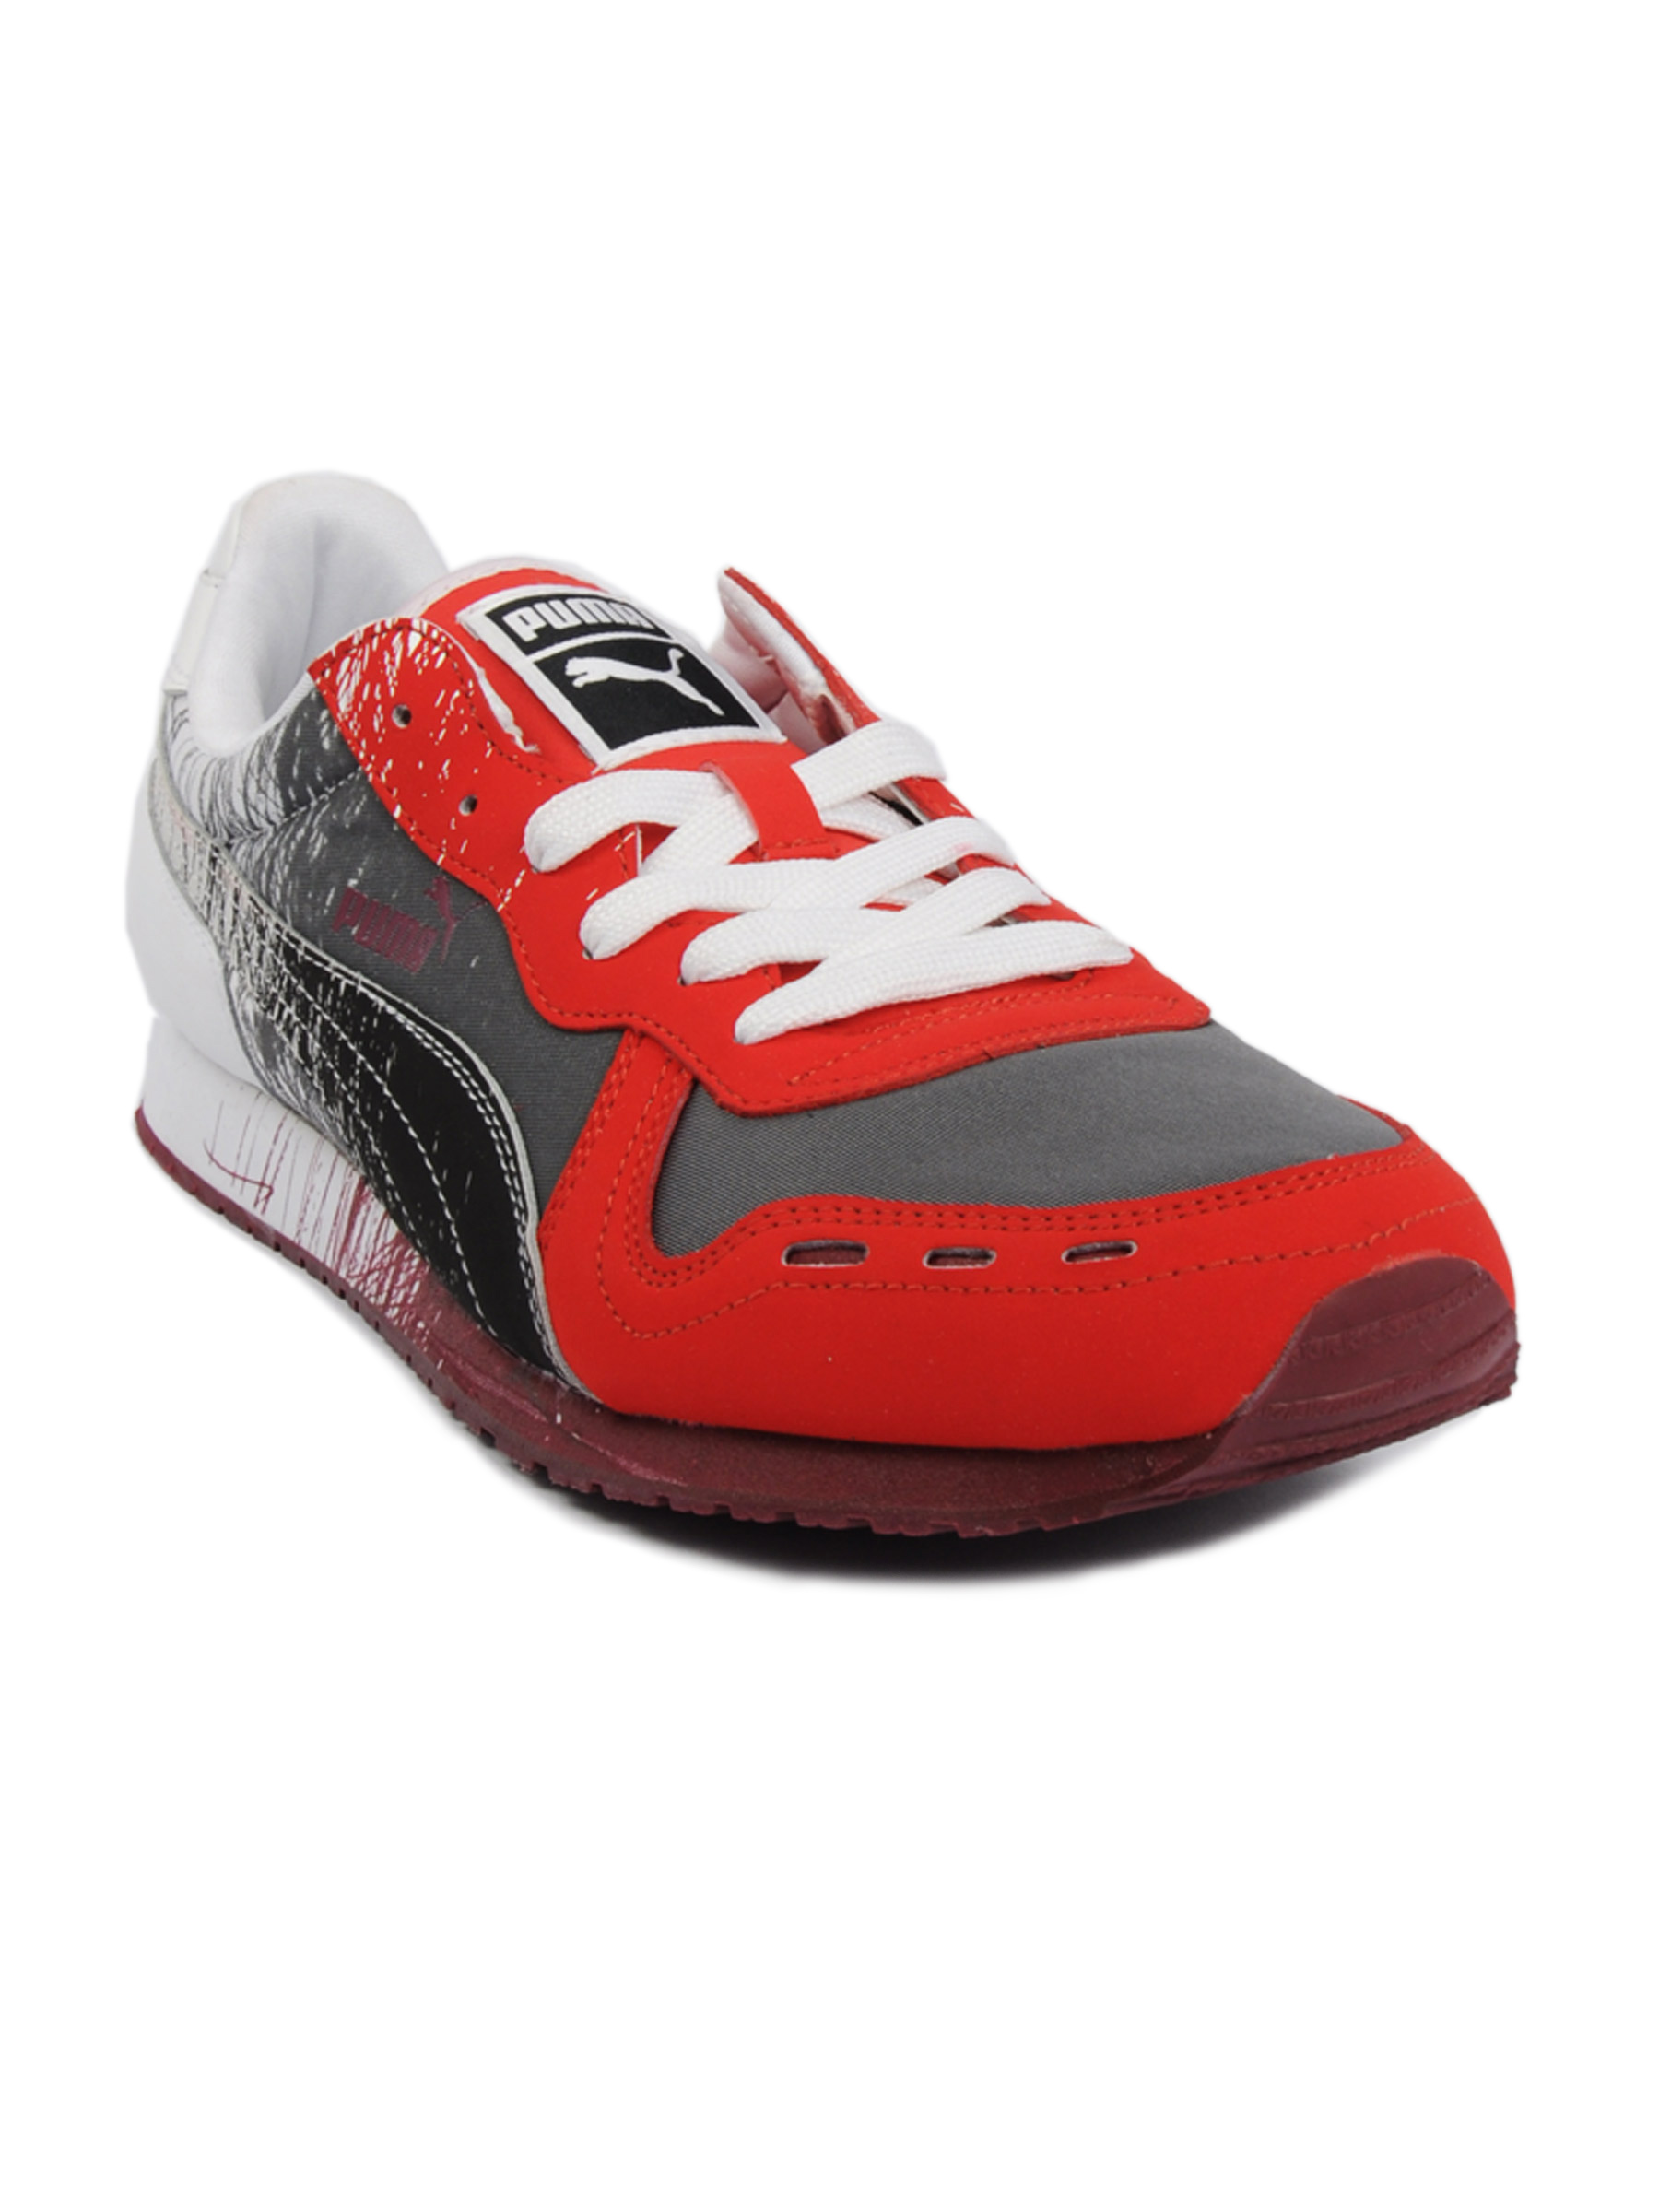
Puma Men Cabana Racer Sketch White Sports Shoes
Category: Footwear / Shoes / Sports Shoes
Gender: Men
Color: White
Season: Fall 2011
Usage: Sports